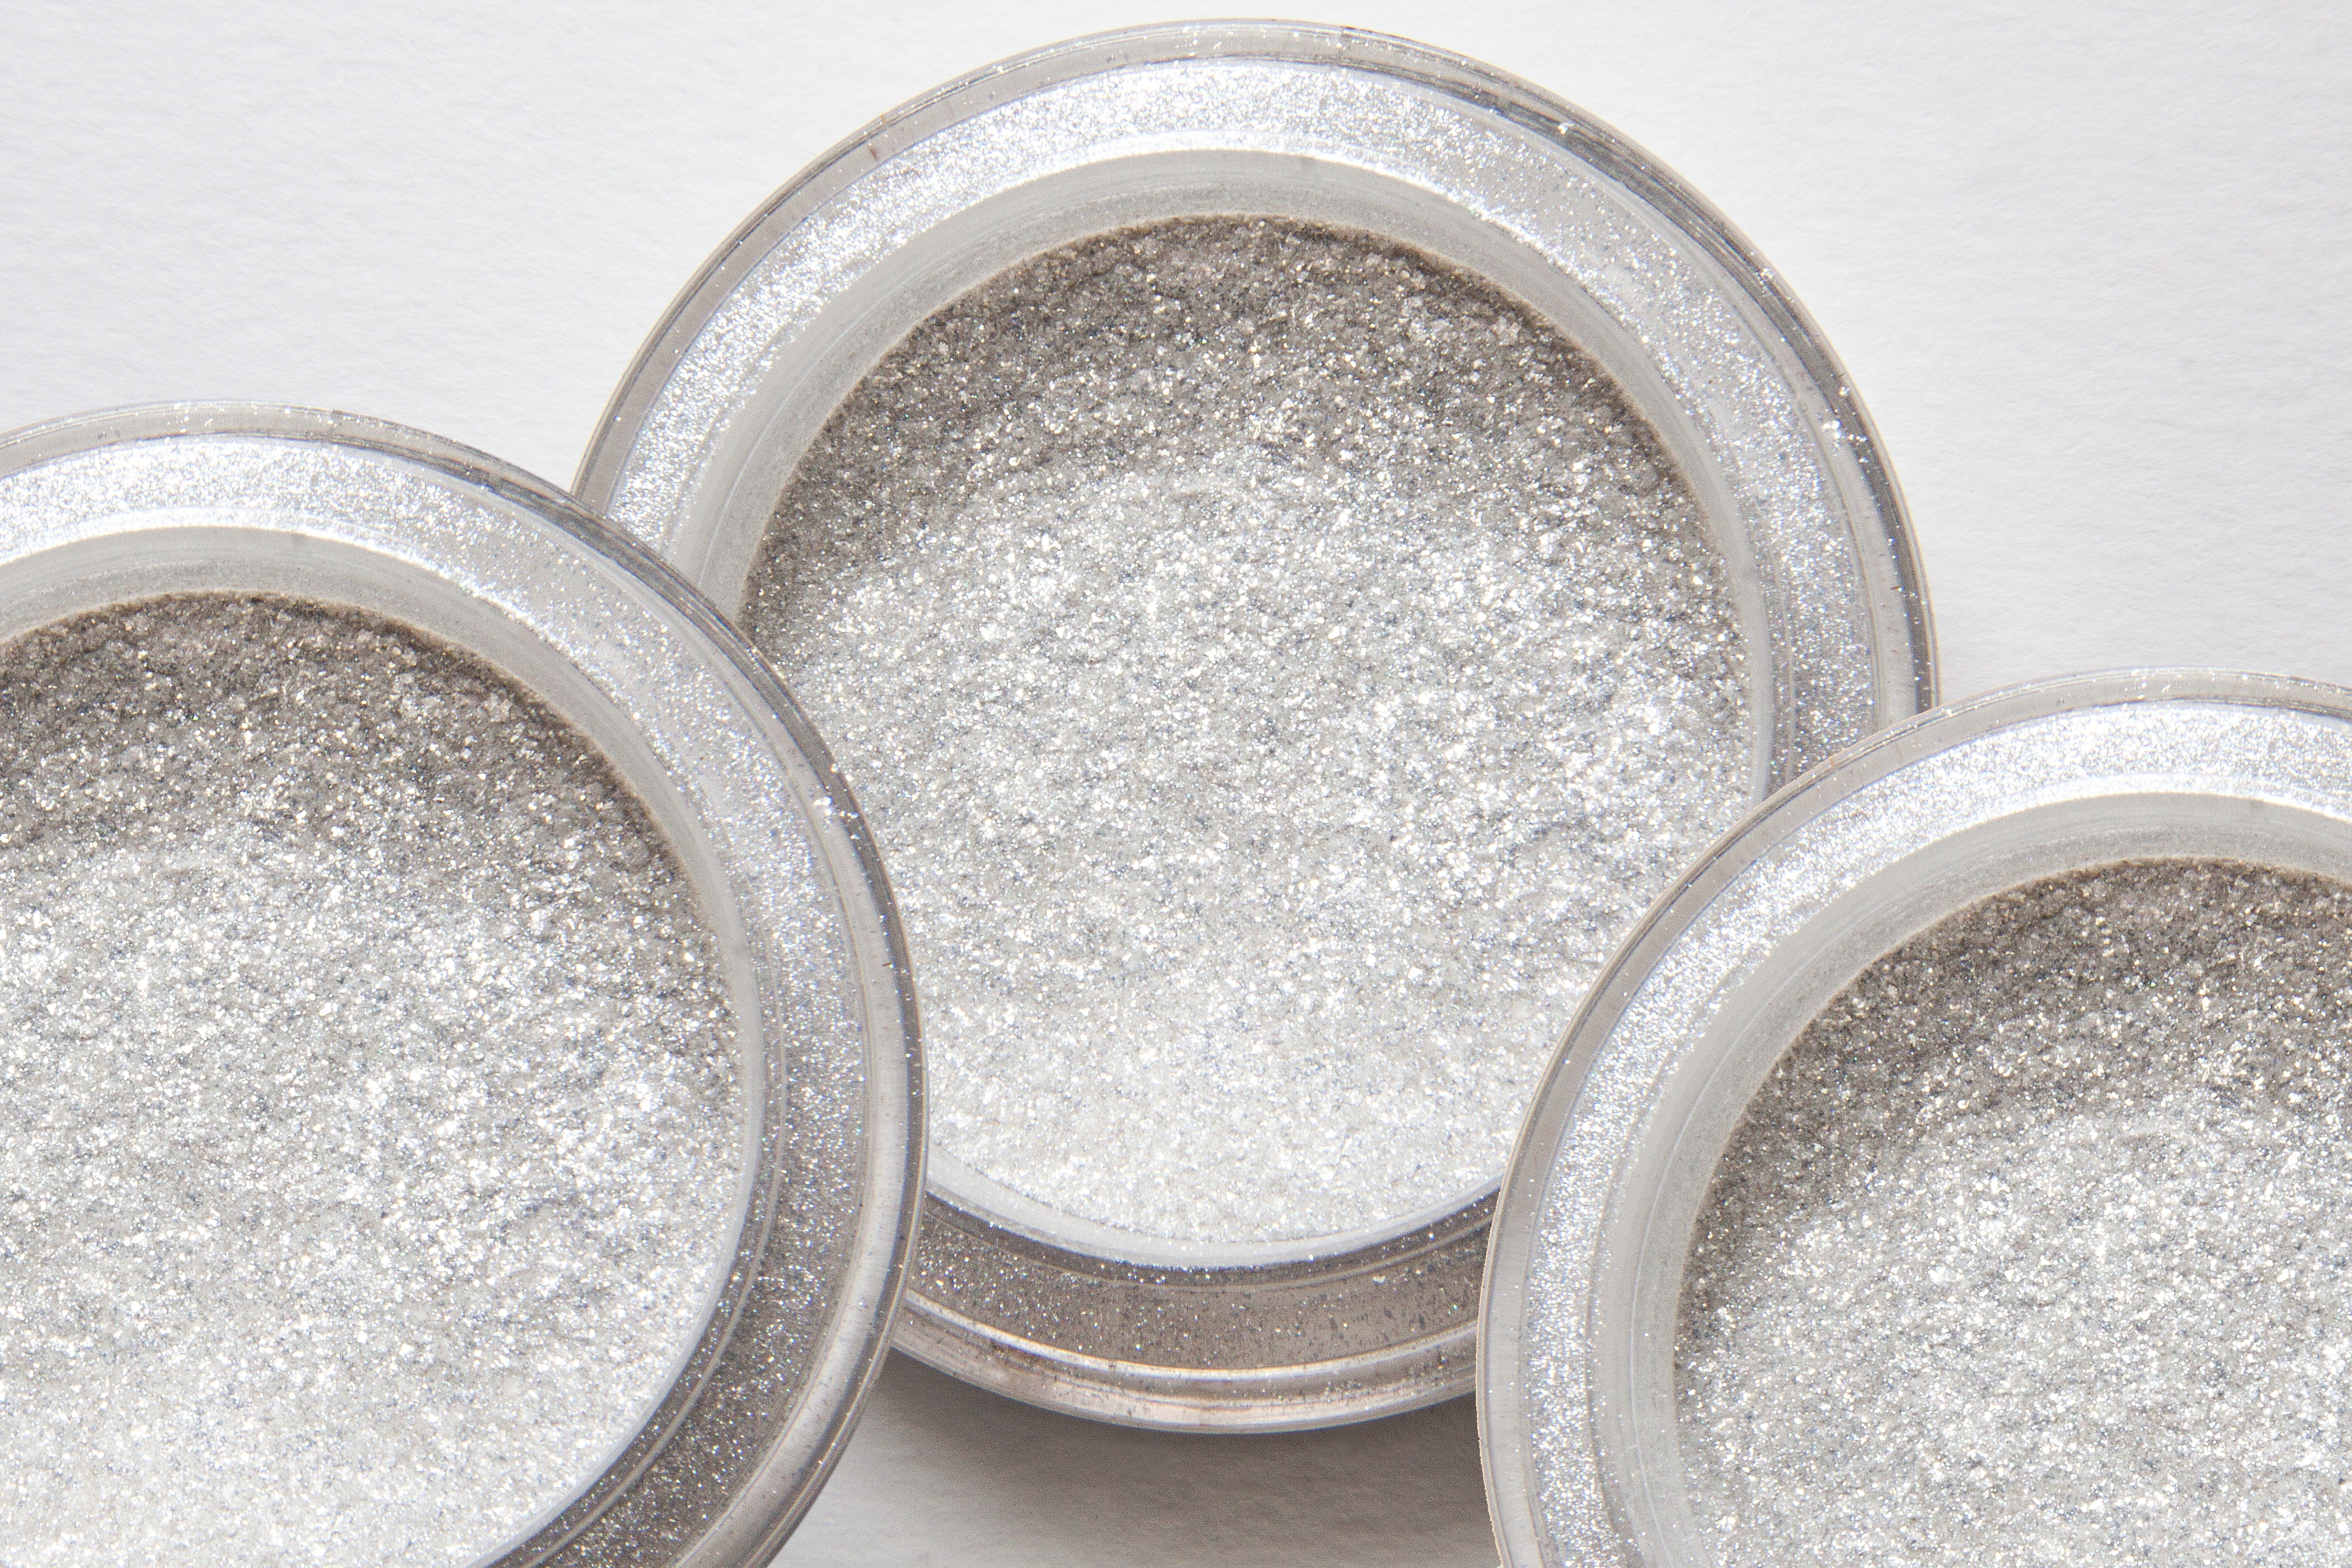
structure, material, make up, talk, product, background, silver, beauty, cosmetics, fund, mother of pearl, pearlescent colours, soft mineralie, glitter powder